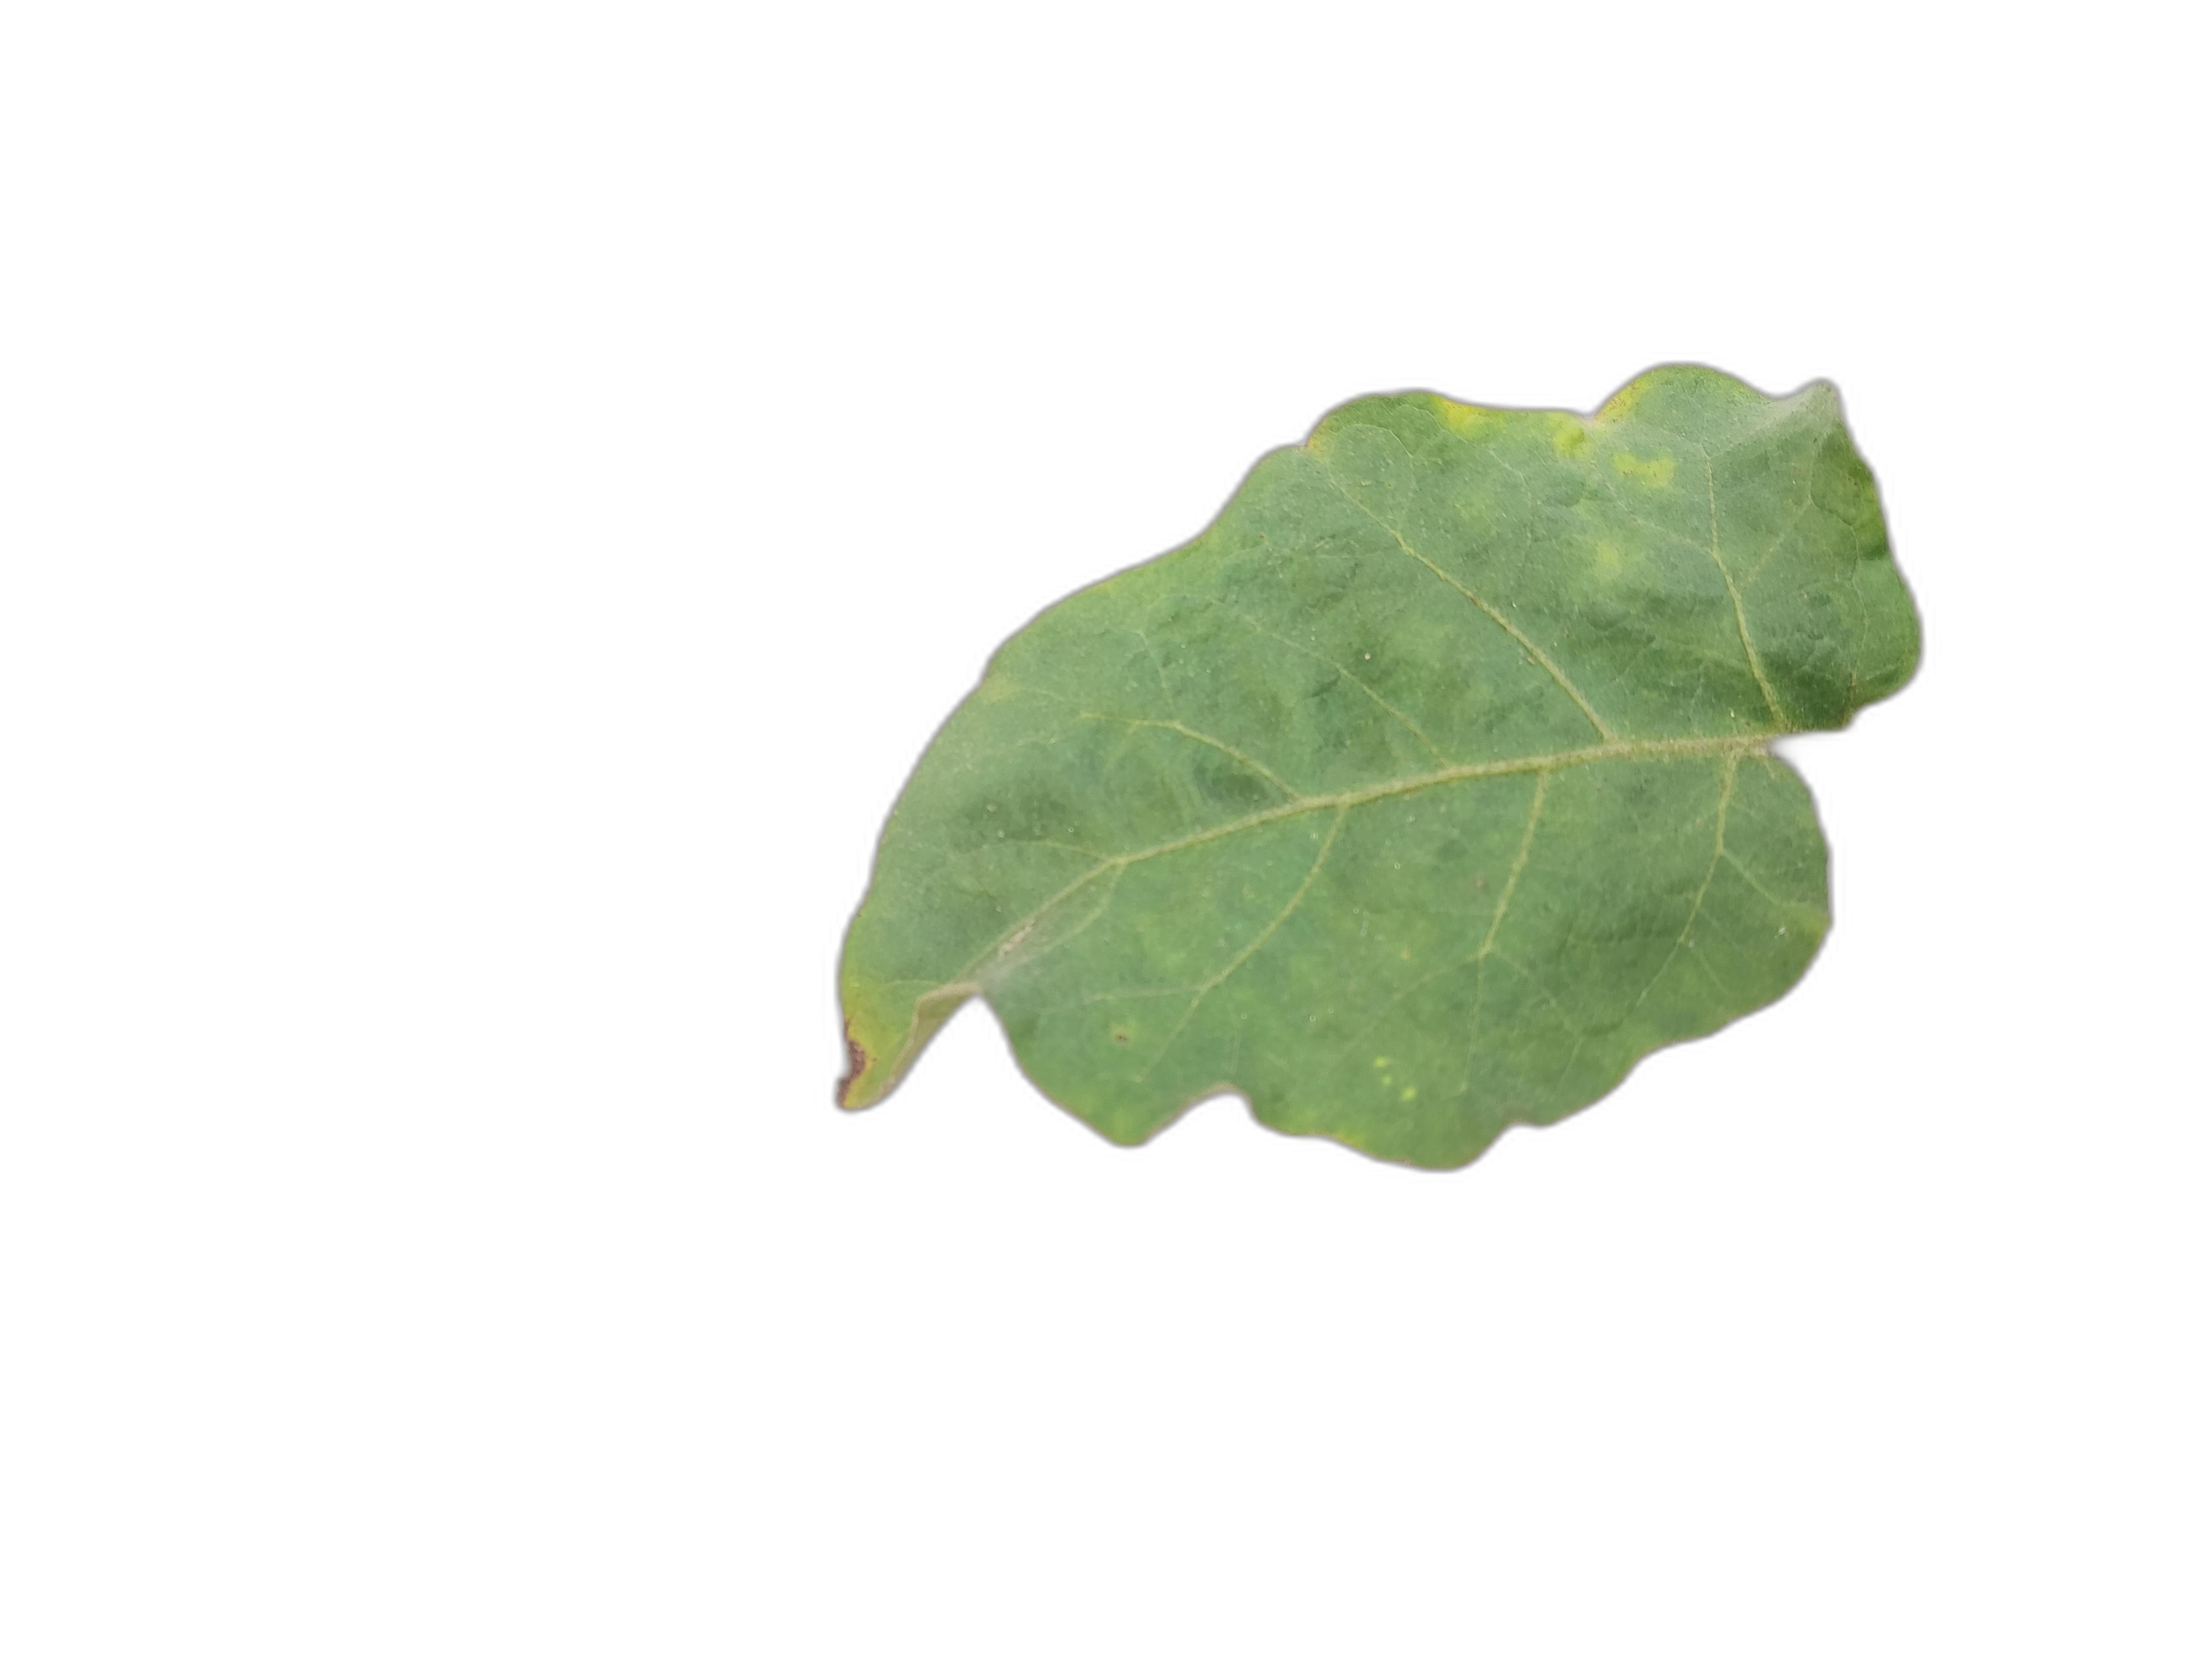
Label: Leaf Spot Disease